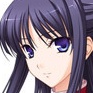
Portrait style: Anime Portrait